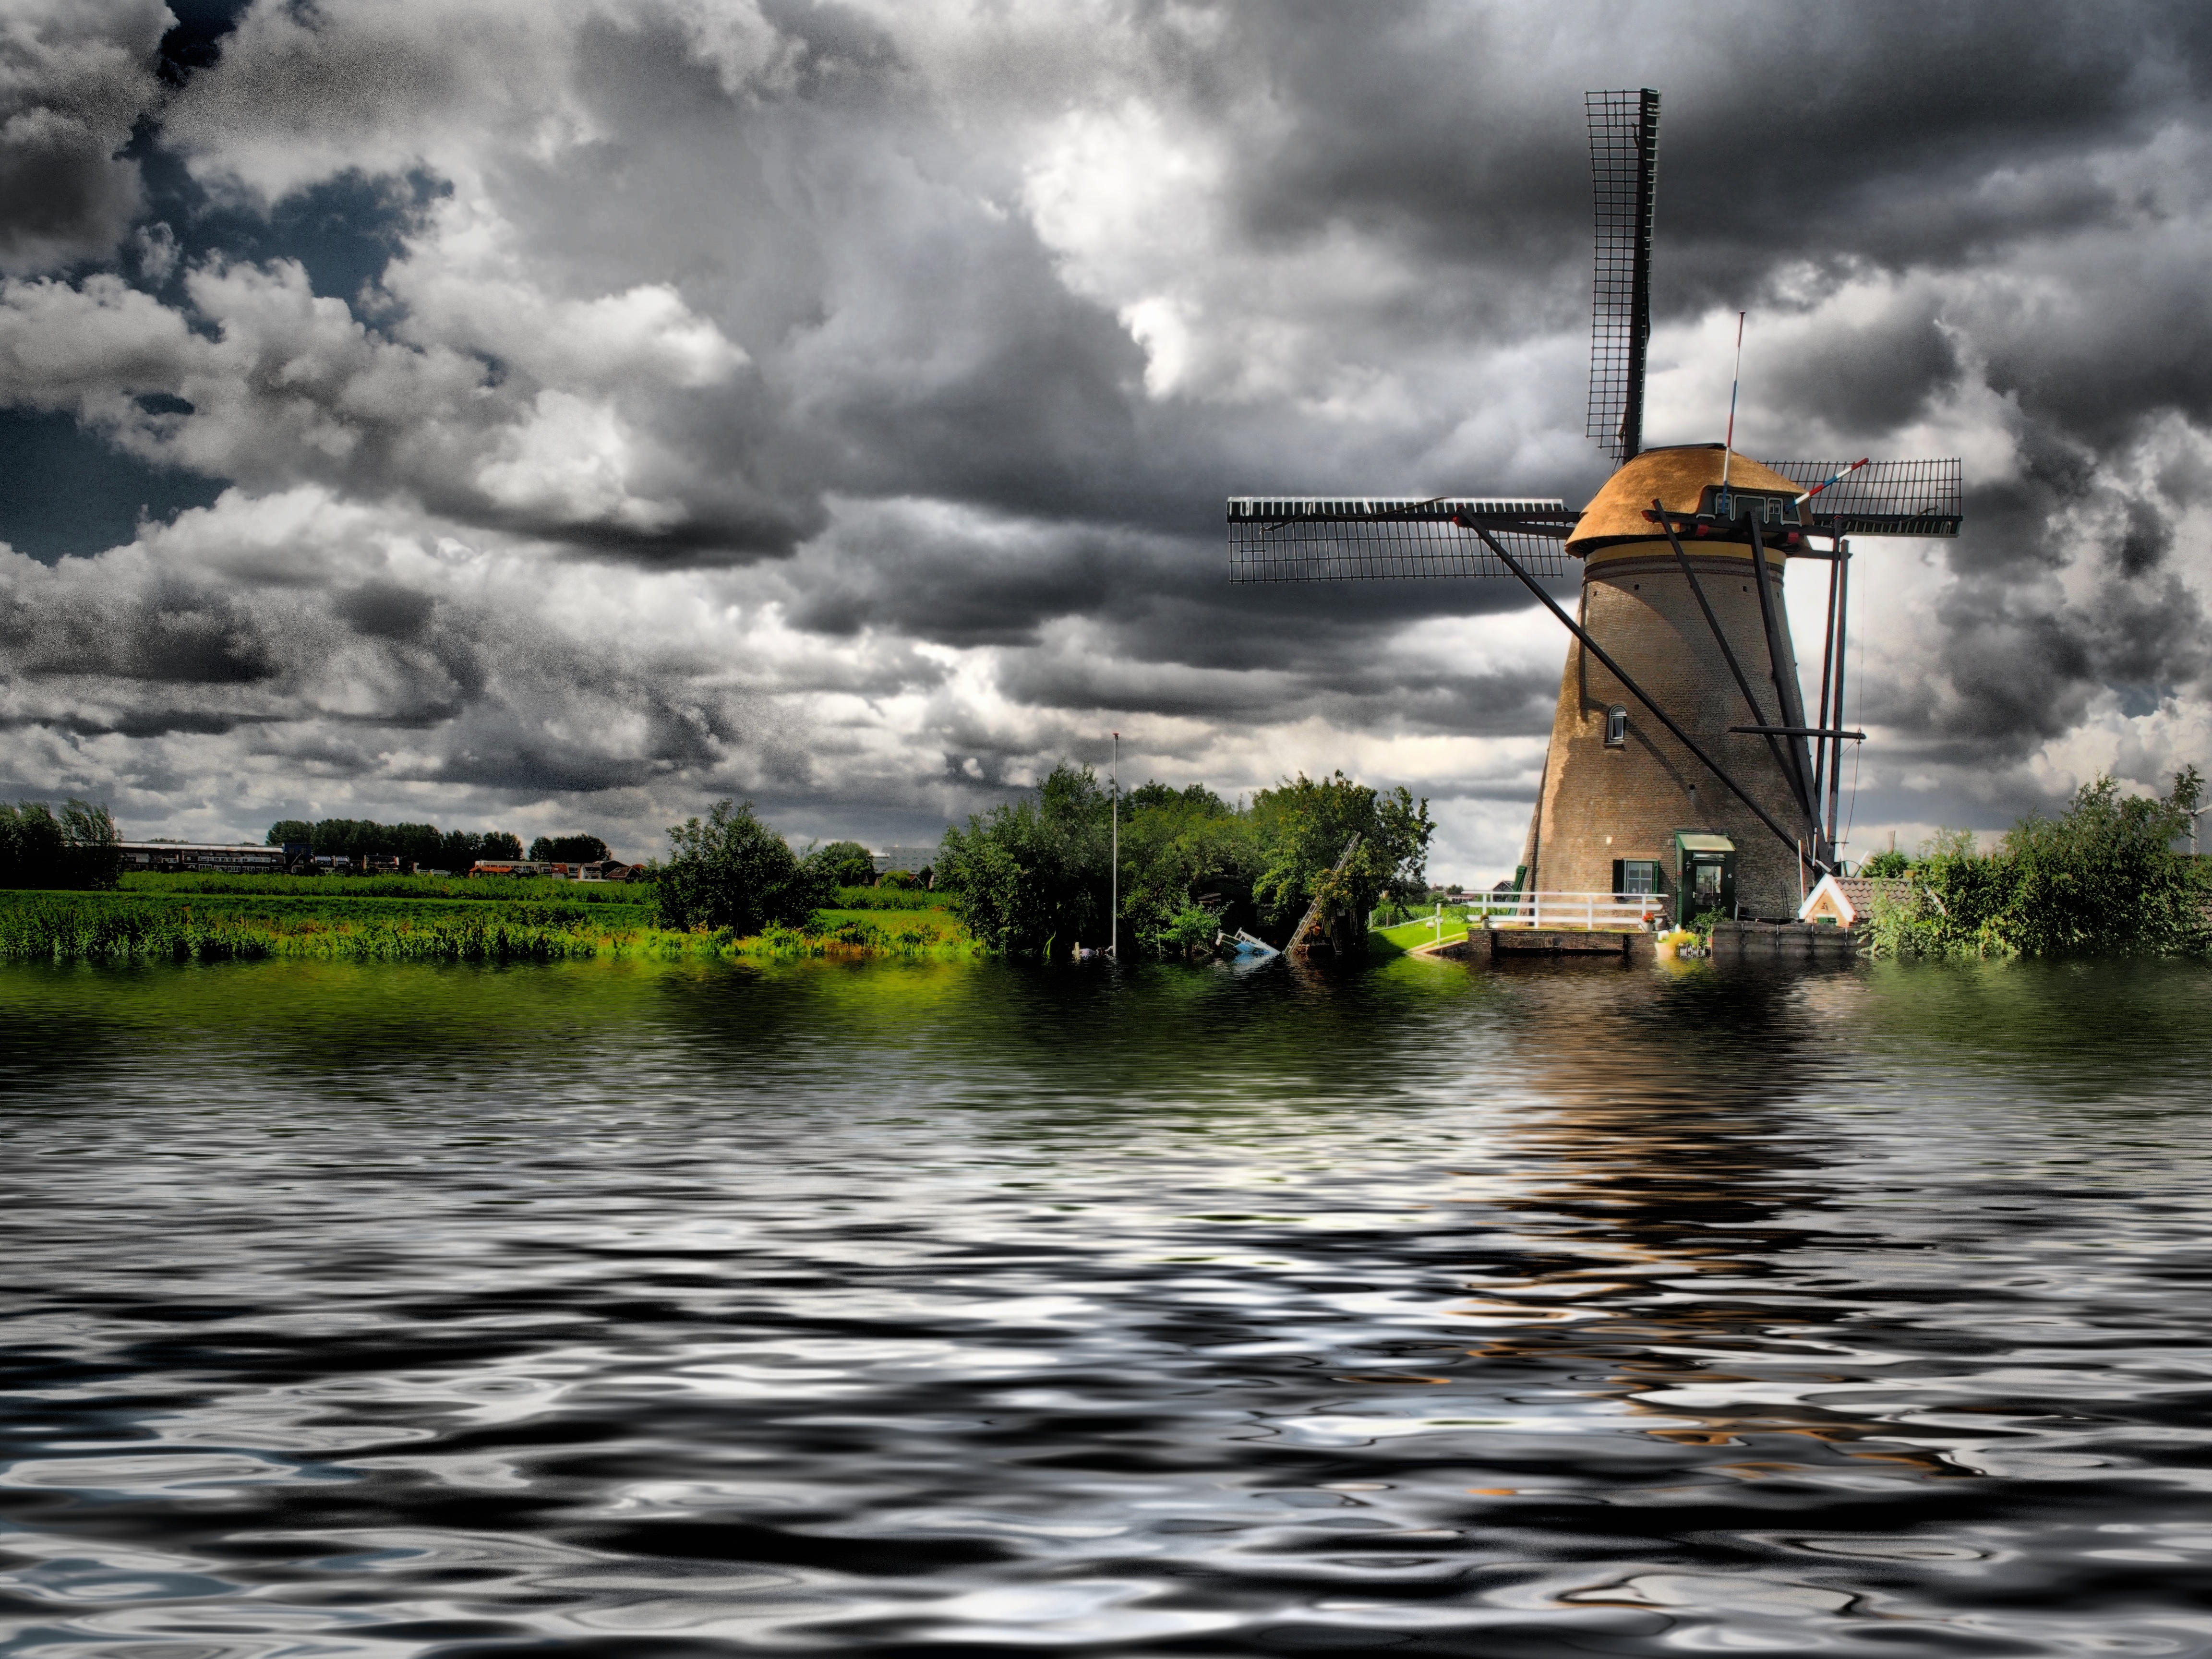
landscape, water, windmill, wind, river, machine, clouds, mill, background, wallpaper, mood, flour mill